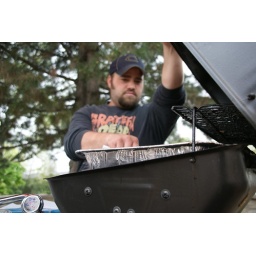
A great little hot dog street vendor in downtown Naperville, IL.